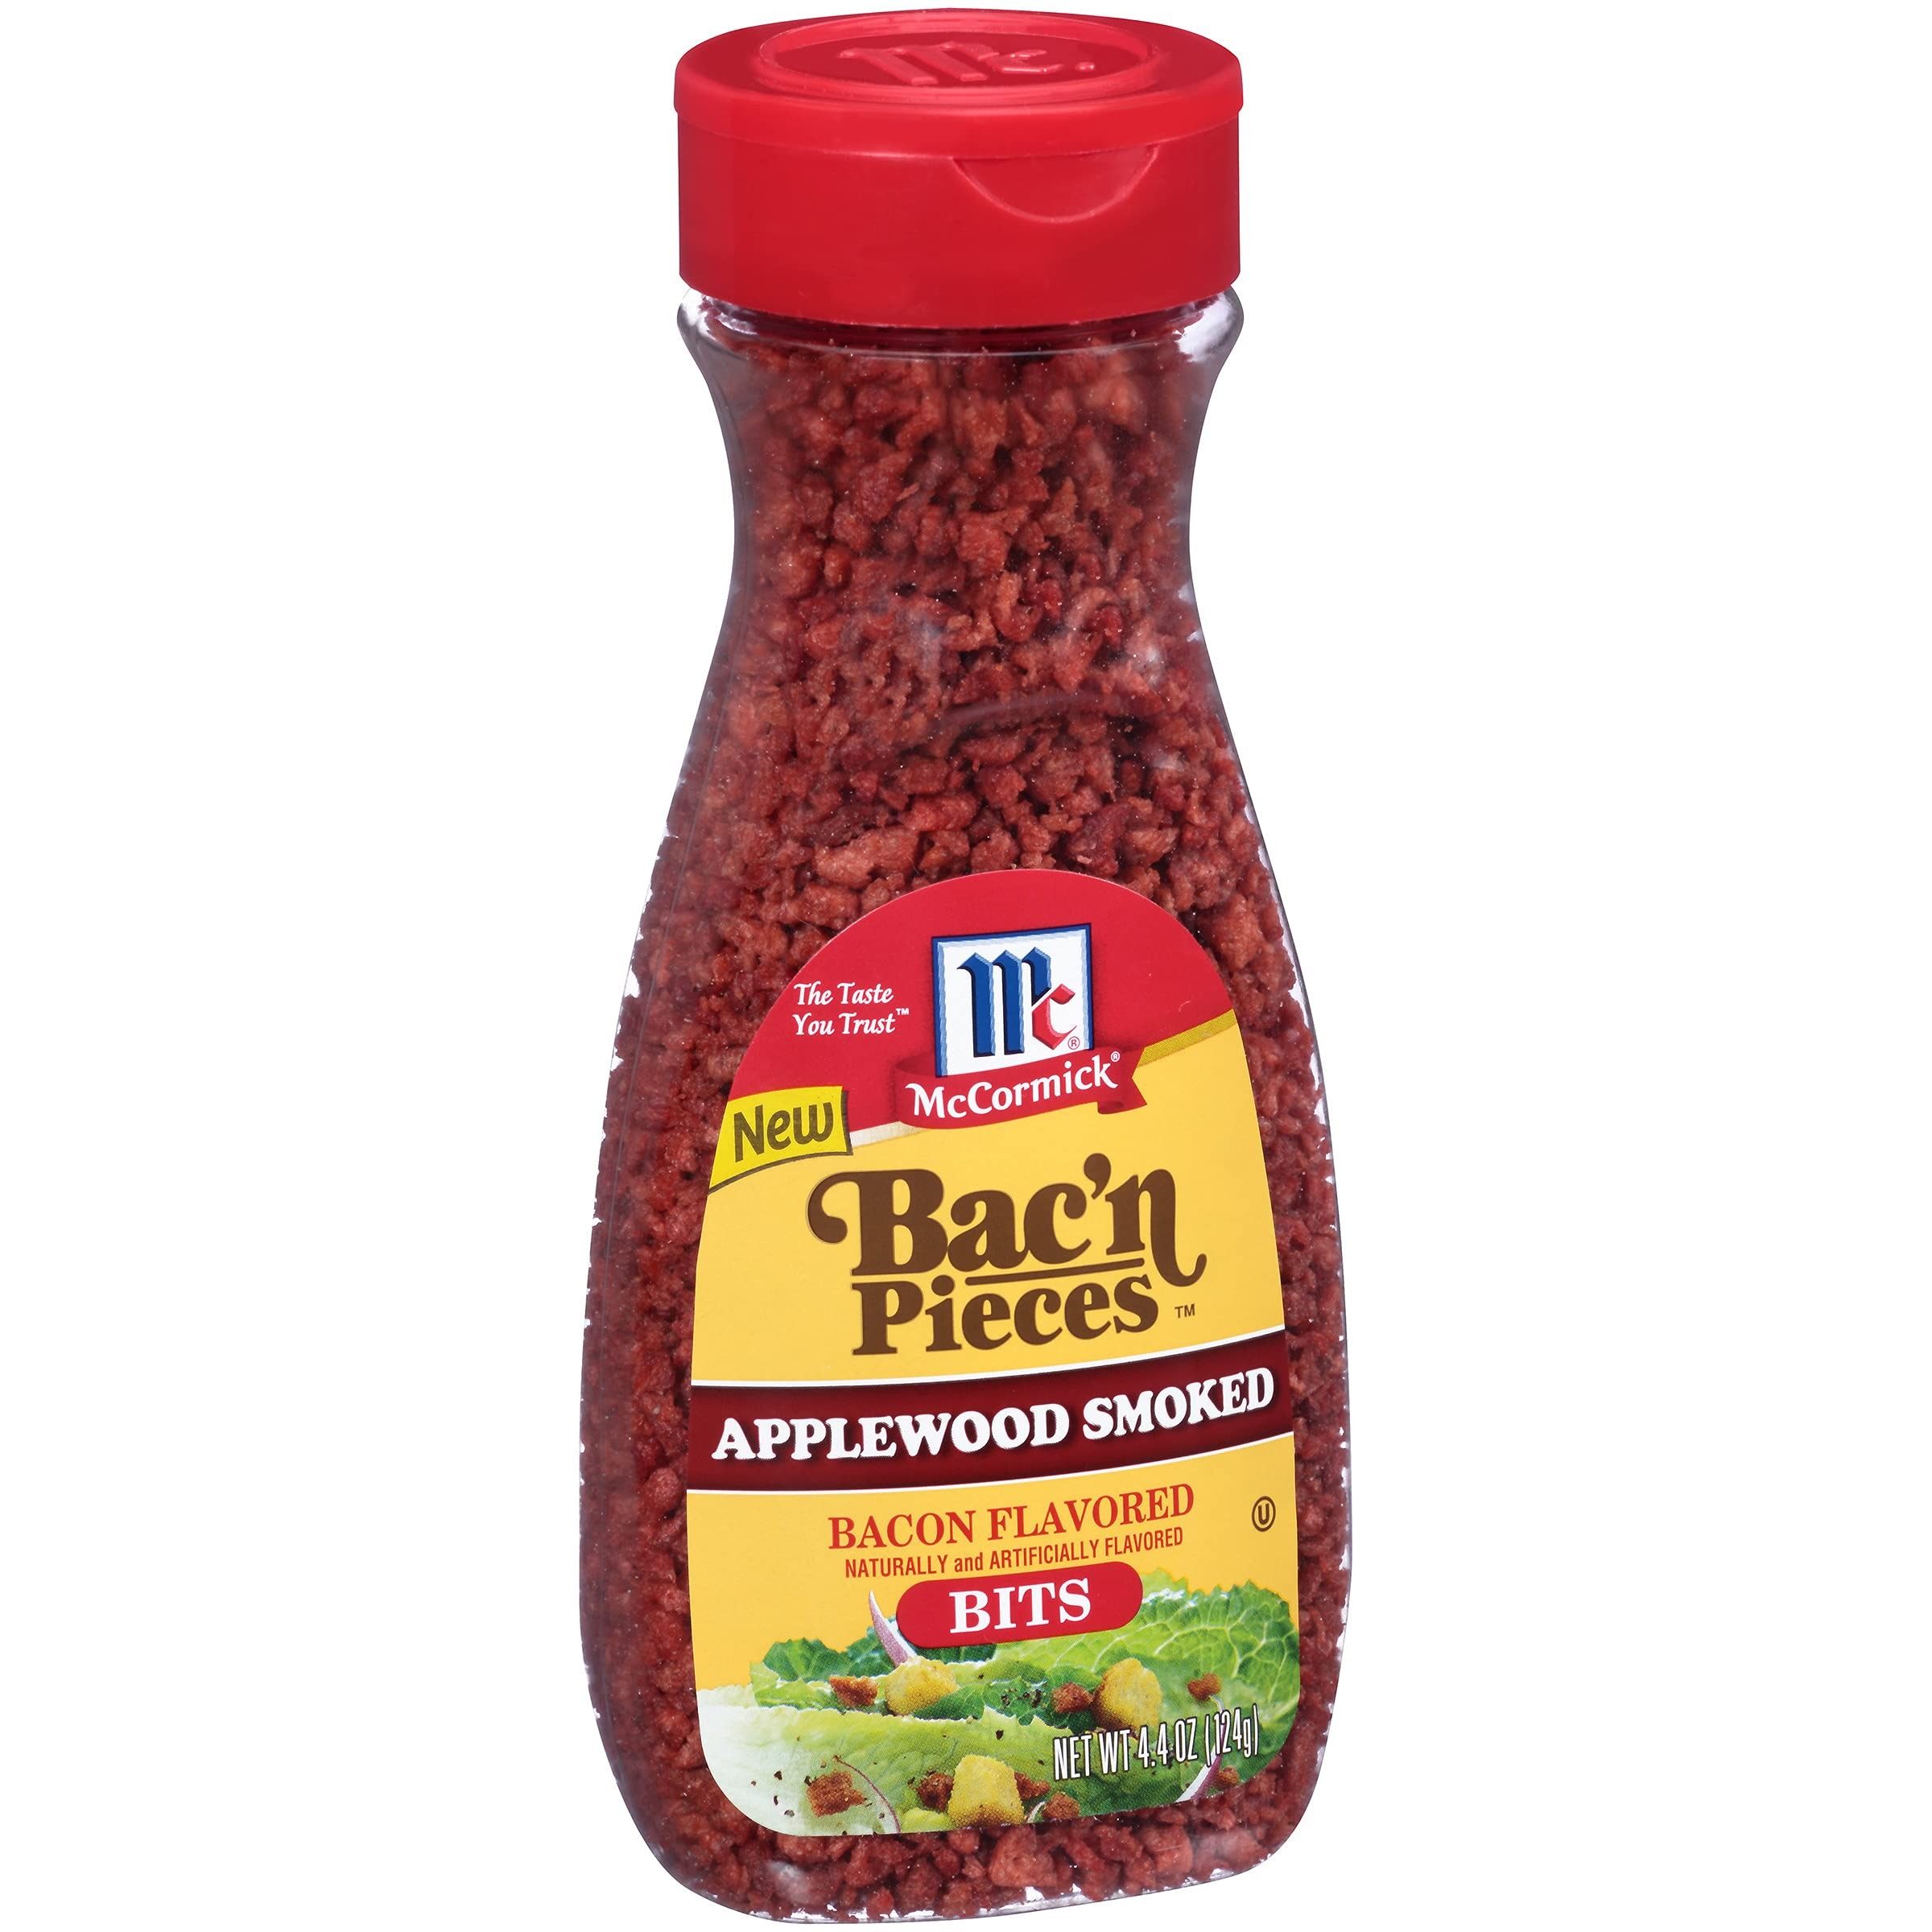
Item Name: McCormick Bac'n Pieces Applewood Smoked Bacon Flavored Bits, 4.4 oz (Pack of 6)
Bullet Point 1: Authentic tasting Applewood Bacon Flavored Bits made from textured soy flour
Bullet Point 2: Simply shake onto salads or baked potatoes for satisfying flavor and crunch
Bullet Point 3: Perfect vegan and vegetarian substitute anywhere you would use real bacon bits
Bullet Point 4: Featured in McCormick's recipe for Lemon Pepper Spinach Salad with Chicken
Bullet Point 5: Certified Kosher pareve by the Orthodox Union
Value: 26.4
Unit: Ounce

Price: 1.38